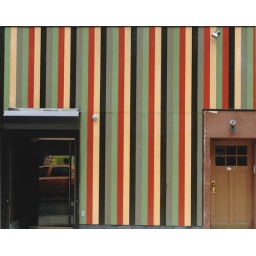
striped building in NYC